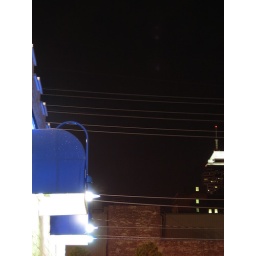
like any good patriot, i went to white castle after the obama rally in indianapolis. white castle, white house. meh!